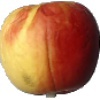
Label: Apple Red Yellow 1